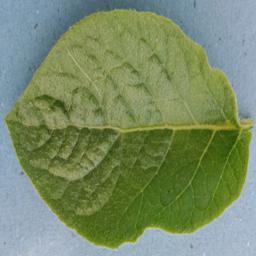
Label: Potato___Healthy